Assault on Gullberg Castle

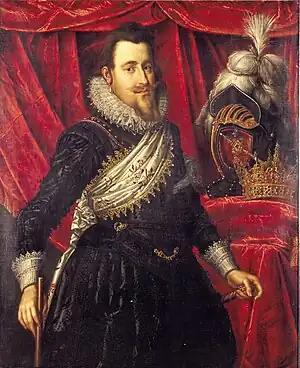
Portrait of Christian IV by Pieter Isaacsz from 1612

During the fighting, , the commander of Gullberg, accidentally fell off his horse, breaking his left leg and an arm, putting him out of combat. However, his wife, Emerentia Pauli (Krakow), assumed command of the Swedish defense, bringing the women living in the castle into battle. Under her command, Krakow's men, aided by their women, killed the Danes who had entered and repulsed five storming attempts in six hours, with Danish casualties being estimated as between 150 and 200 men.